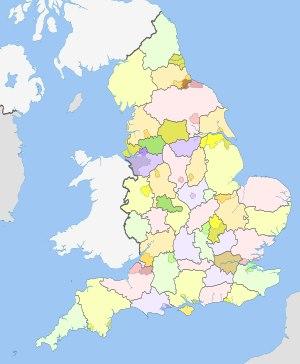
Les comtés d'Angleterre sont des zones administratives, géographiques et politiques d'Angleterre. Administrativement, l'Angleterre, en dehors du Grand Londres et les îles Scilly, est divisée en 83 comtés. Les comtés peuvent consister en un unique district ou être divisés en plusieurs districts. 27 de ces comtés sont divisés en districts et ont un conseil de comté. Six comtés, couvrant les grandes agglomérations, sont appelés comtés métropolitains. Ils n'ont pas les conseils de comté, bien que certaines fonctions soient organisées à l'échelle du comté par les districts agissant conjointement.